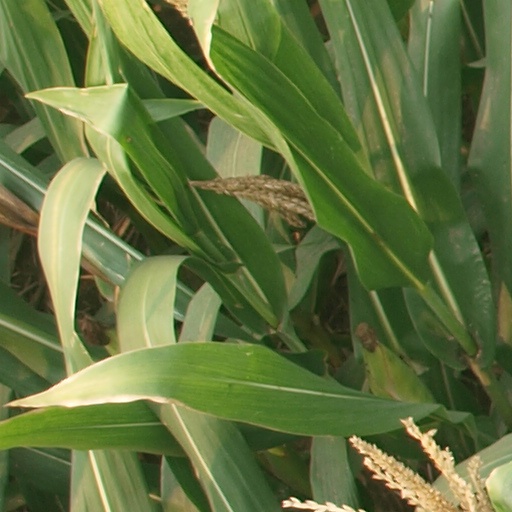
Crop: maize; corn